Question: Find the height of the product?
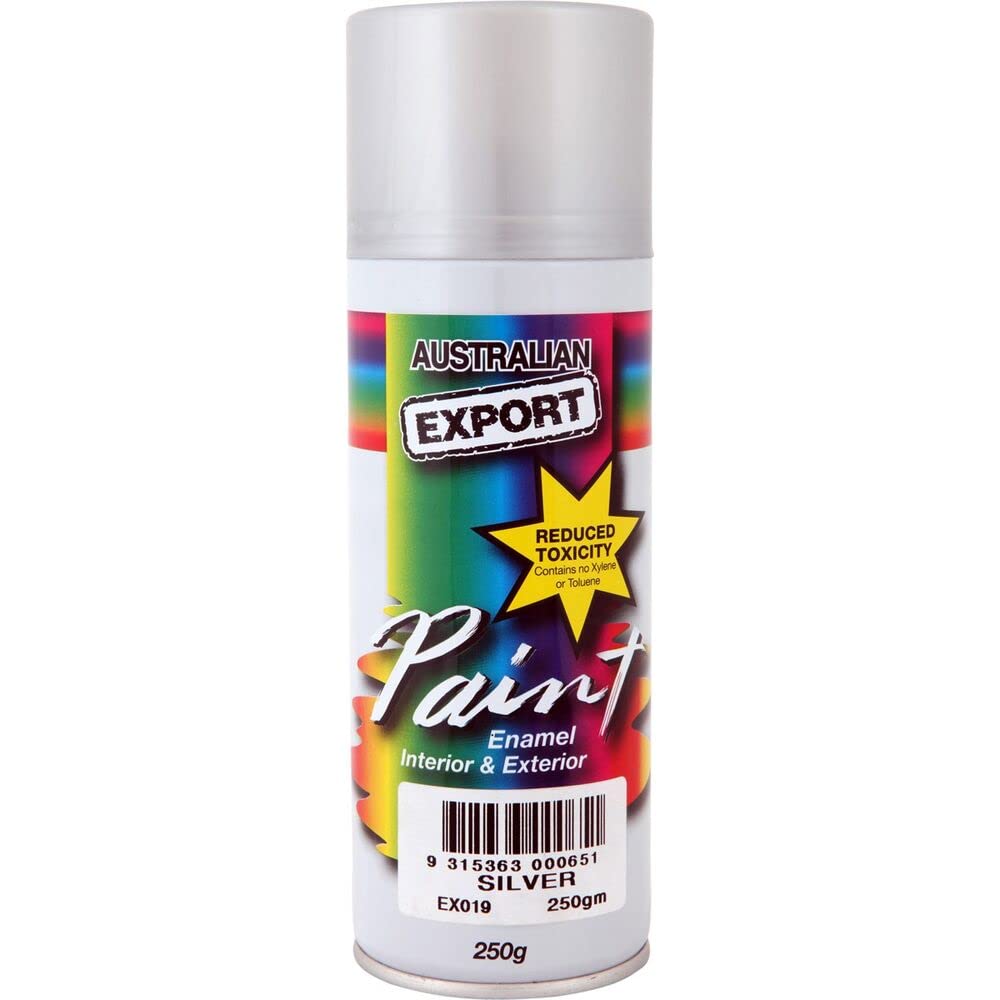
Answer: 19.0 inch